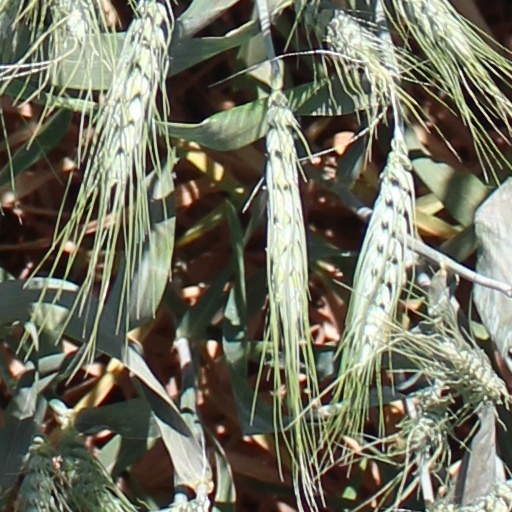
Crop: wheat